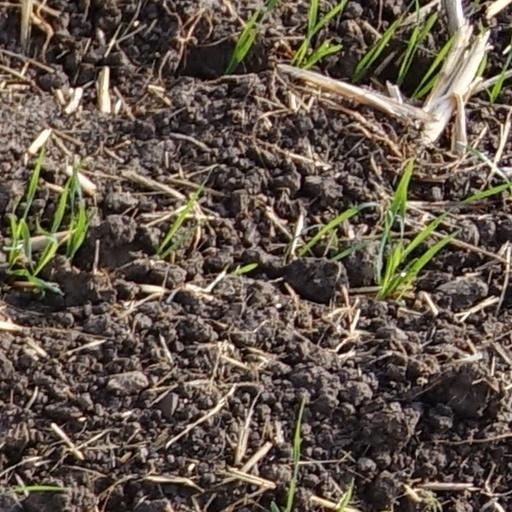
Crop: wheat